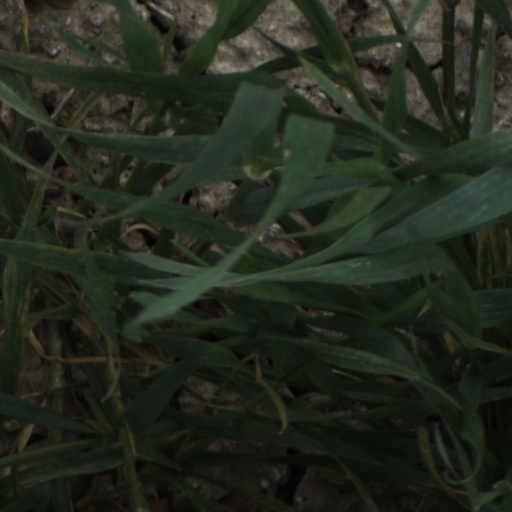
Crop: wheat